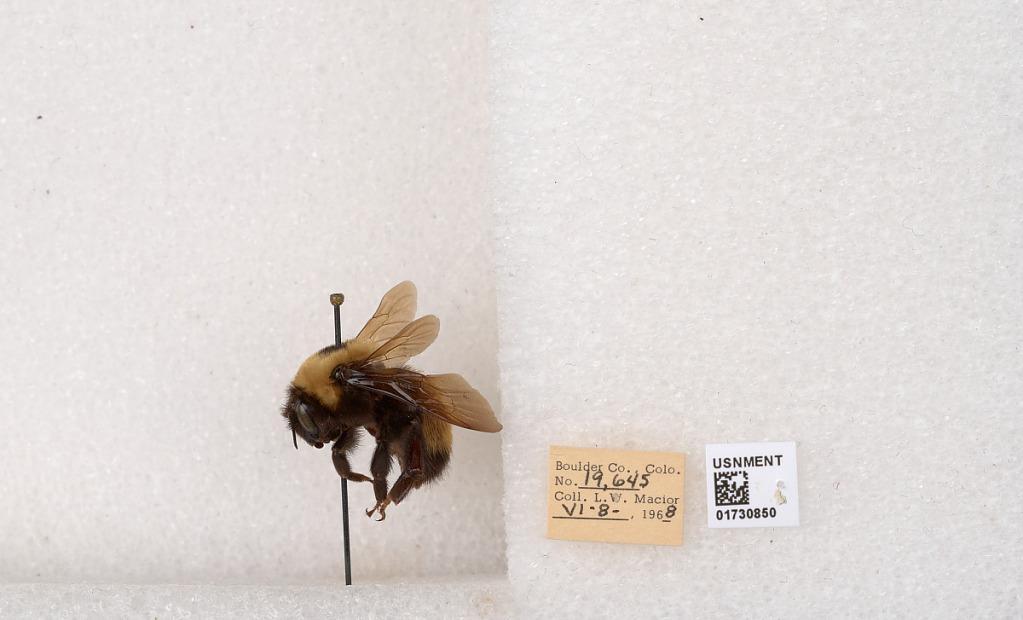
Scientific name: Bombus (Bombus) nevadensis Cresson
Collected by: L. Macior
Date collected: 1968-6-8
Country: United States
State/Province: Colorado
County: Boulder
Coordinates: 40.0925, -105.358